Beatrice Whistler

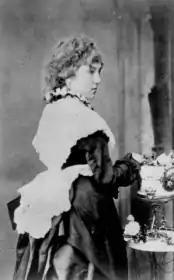
c. 1887

Beatrice Whistler (also known as Beatrix or Trixie; 12 May 1857 – 10 May 1896) was born in Chelsea, London on 12 May 1857. She was the eldest daughter of ten children of the sculptor John Birnie Philip and Frances Black. She studied art in her father's studio and with Edward William Godwin who was an architect-designer. On 4 January 1876 she became the second wife of Edward Godwin. Following the death of Godwin, Beatrice married James McNeill Whistler on 11 August 1888.